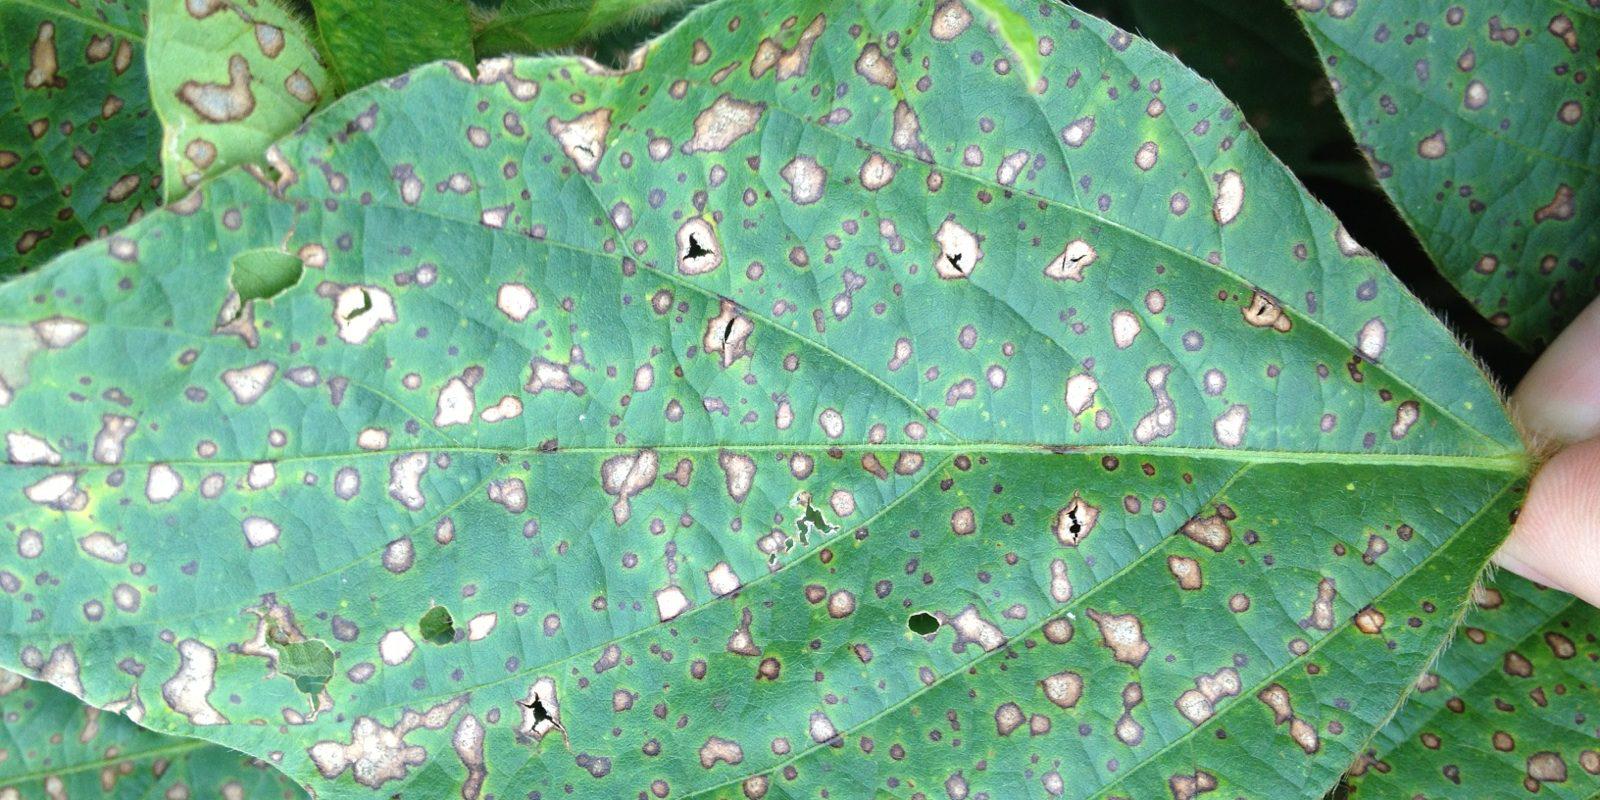
Plant: Soybean
Disease: soybean frog eye leaf spot